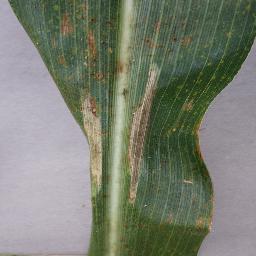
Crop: corn
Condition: (maize)_northern_blight